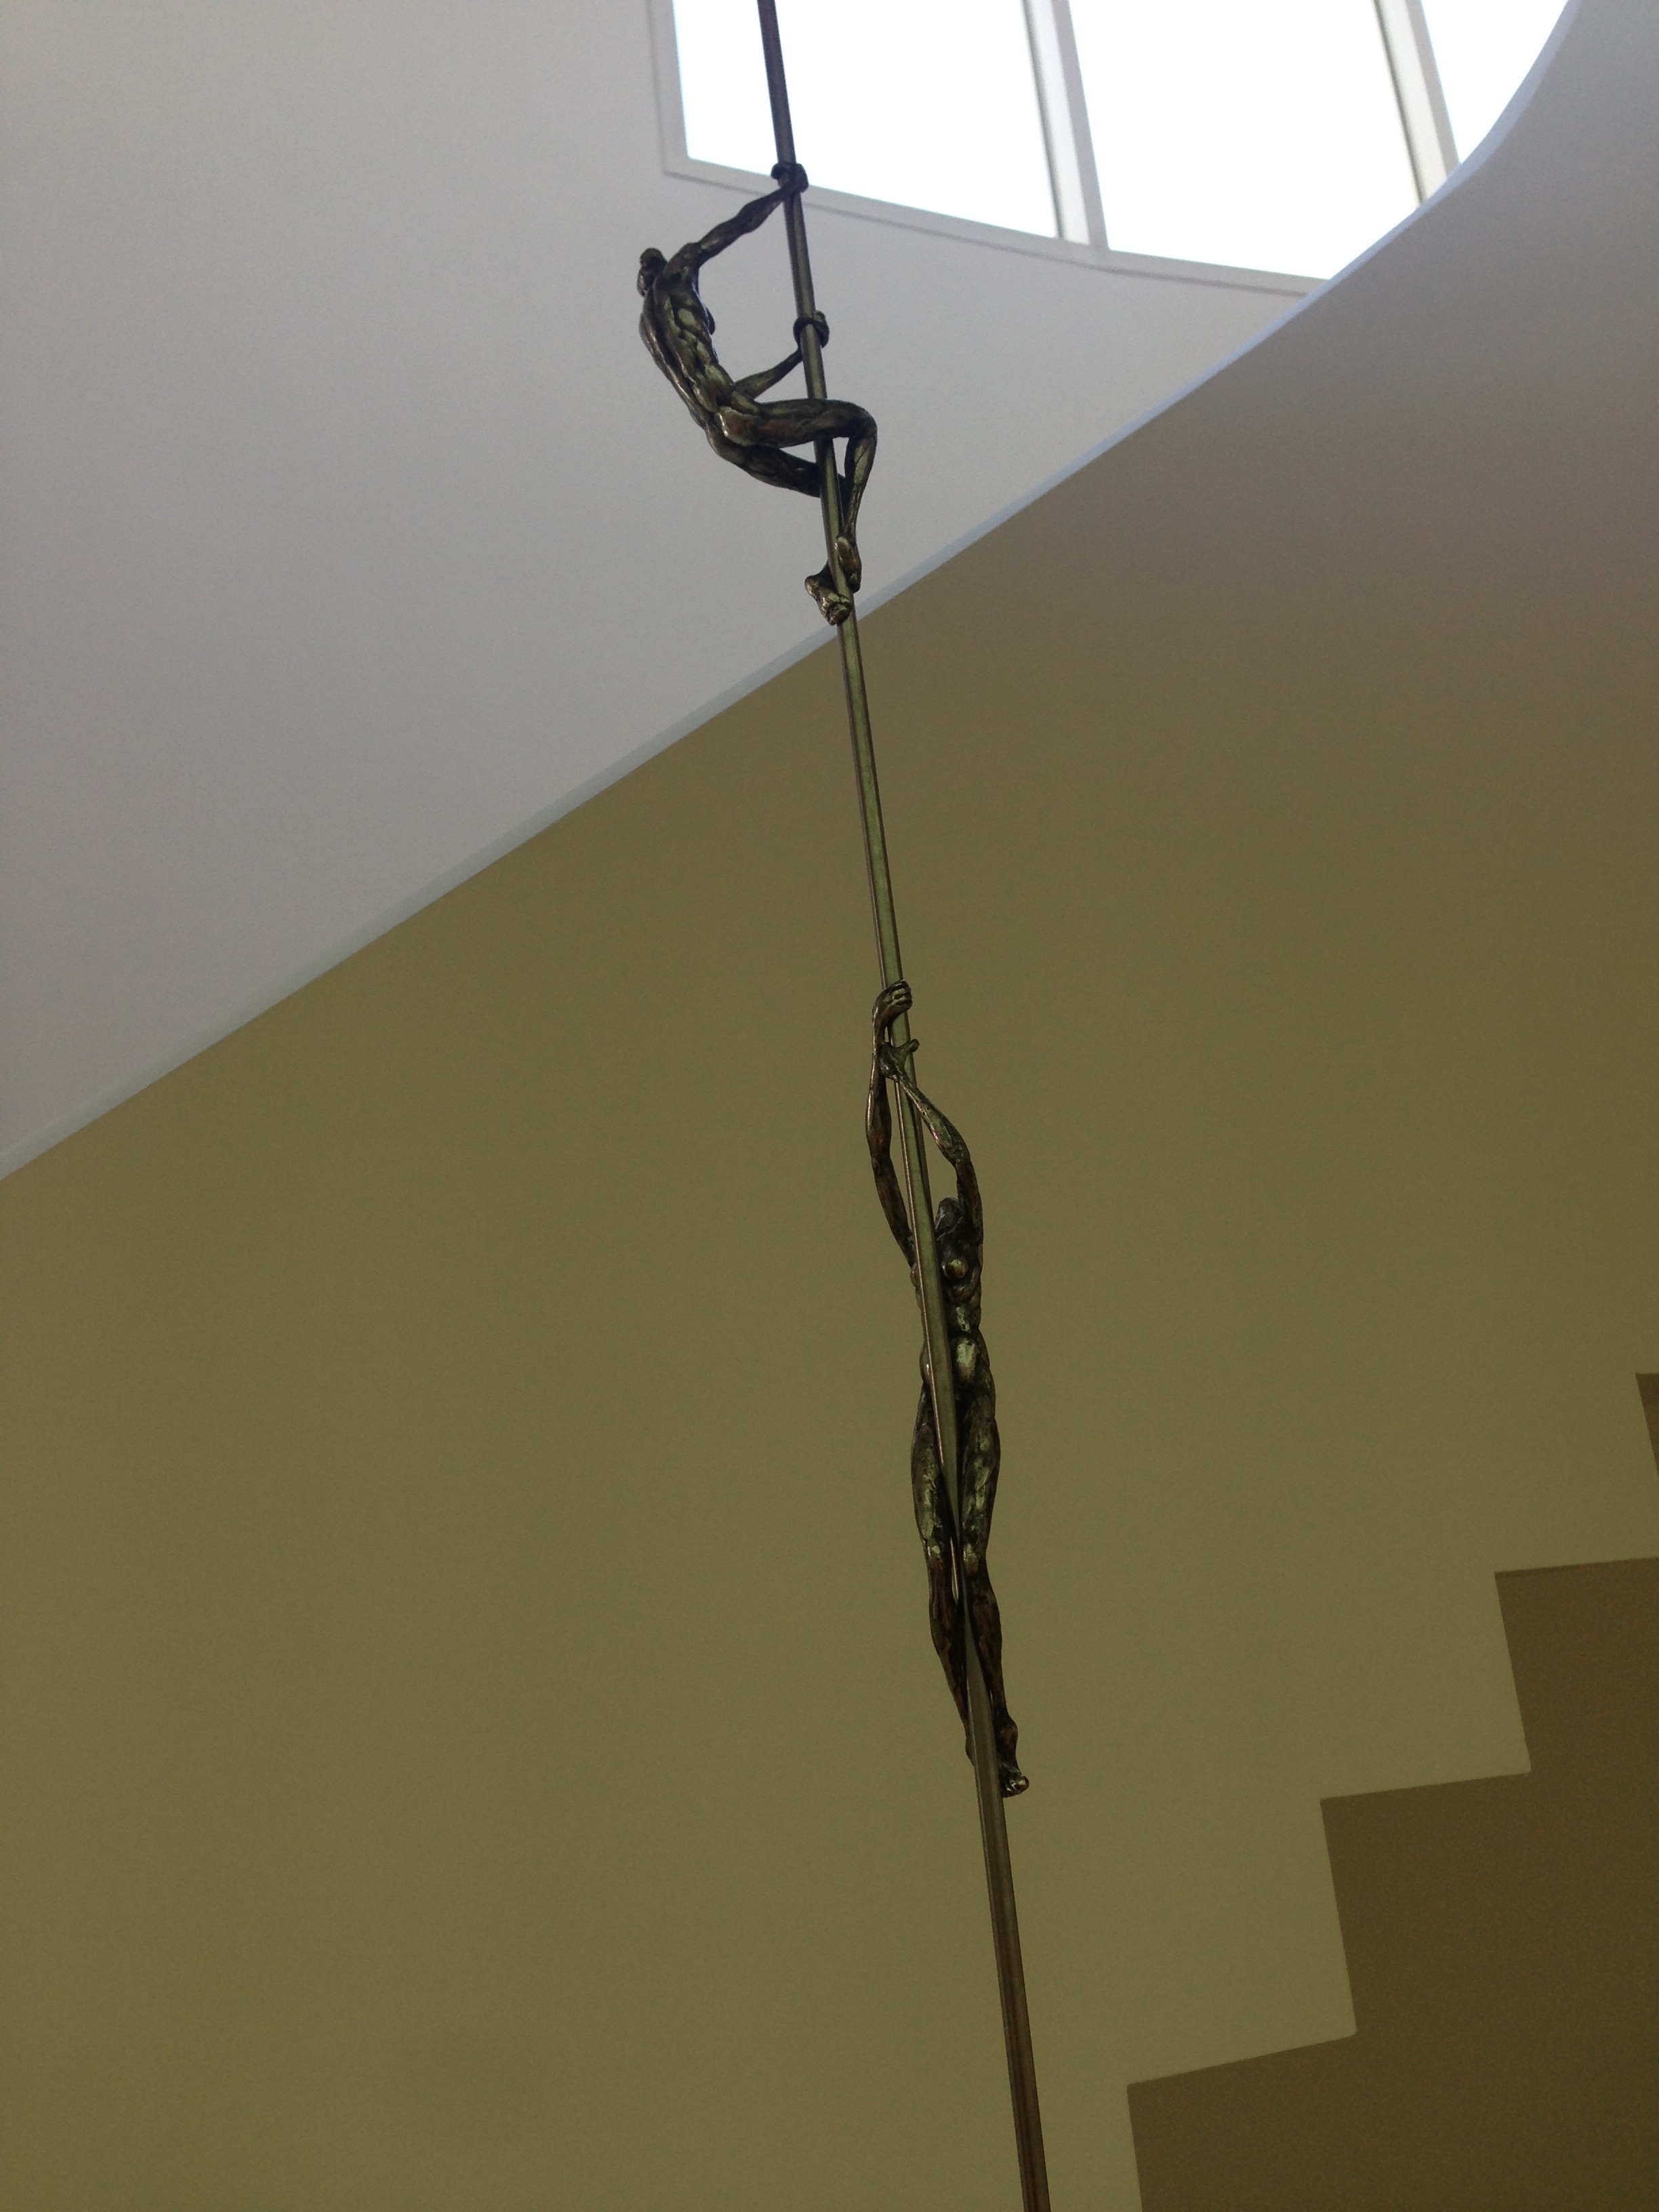
wing, light, white, ceiling, line, mast, street light, lamp, lighting, sculpture, art, figure, light fixture, chandelier, exhibition, shape, tuttlingen, city gallery, retrospective, roland martin